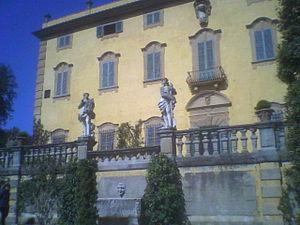
La Villa La Pietra est un domaine de 23 ha situé 120 via Bolognese à Florence en Italie et appartenant à l'Université de New York légué par l'écrivain italo-britannique Harold Acton après sa mort en 1994.
L'université de New York est une université privée américaine située à New York. Son campus principal est situé dans le quartier de Greenwich Village dans l'arrondissement de Manhattan. Fondée en 1831 par l’homme politique américain Albert Gallatin et un groupe de New-Yorkais, elle est devenue la plus grande université privée à but non lucratif du pays, avec un nombre total d’étudiants supérieur à 40 000. Elle regroupe quinze établissements répartis sur six campus à travers Manhattan.